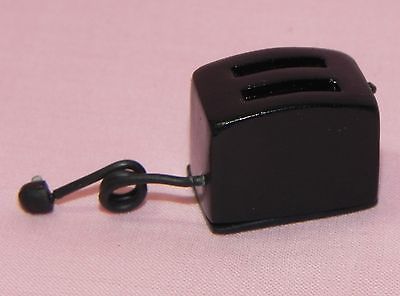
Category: toaster